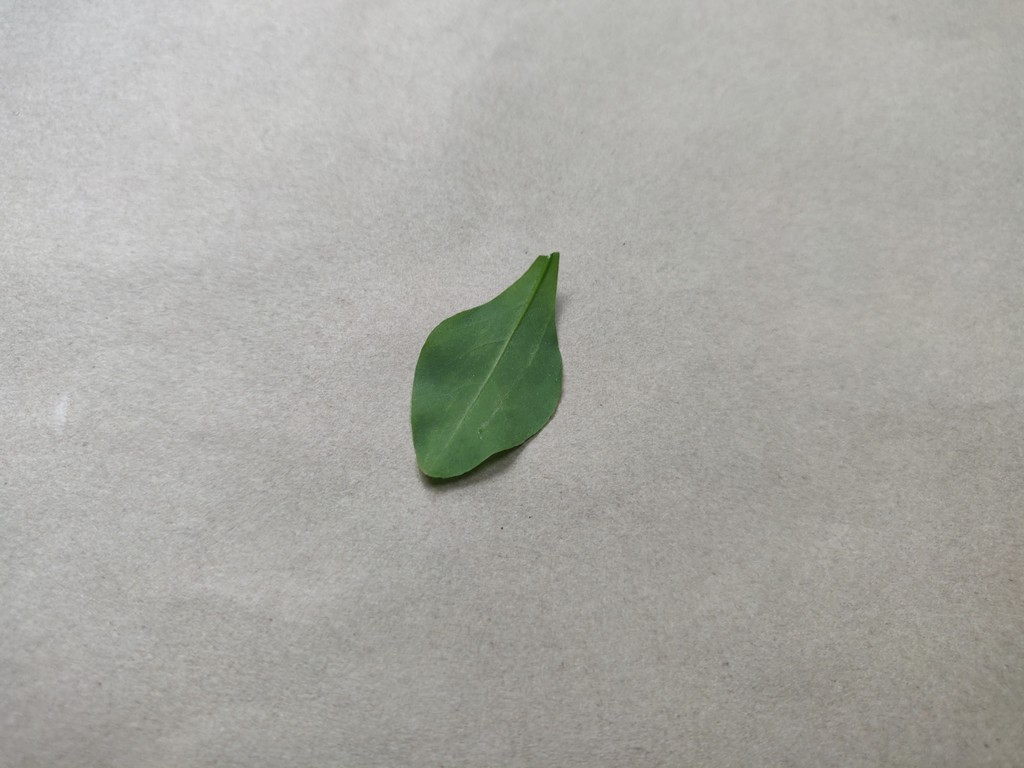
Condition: Healthy
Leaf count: single
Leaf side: back